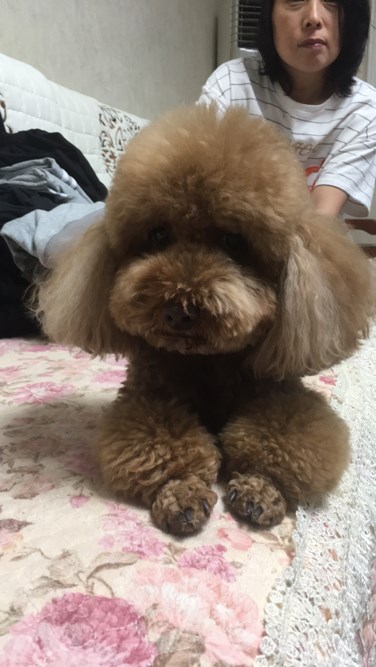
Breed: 7449-n000128-teddy